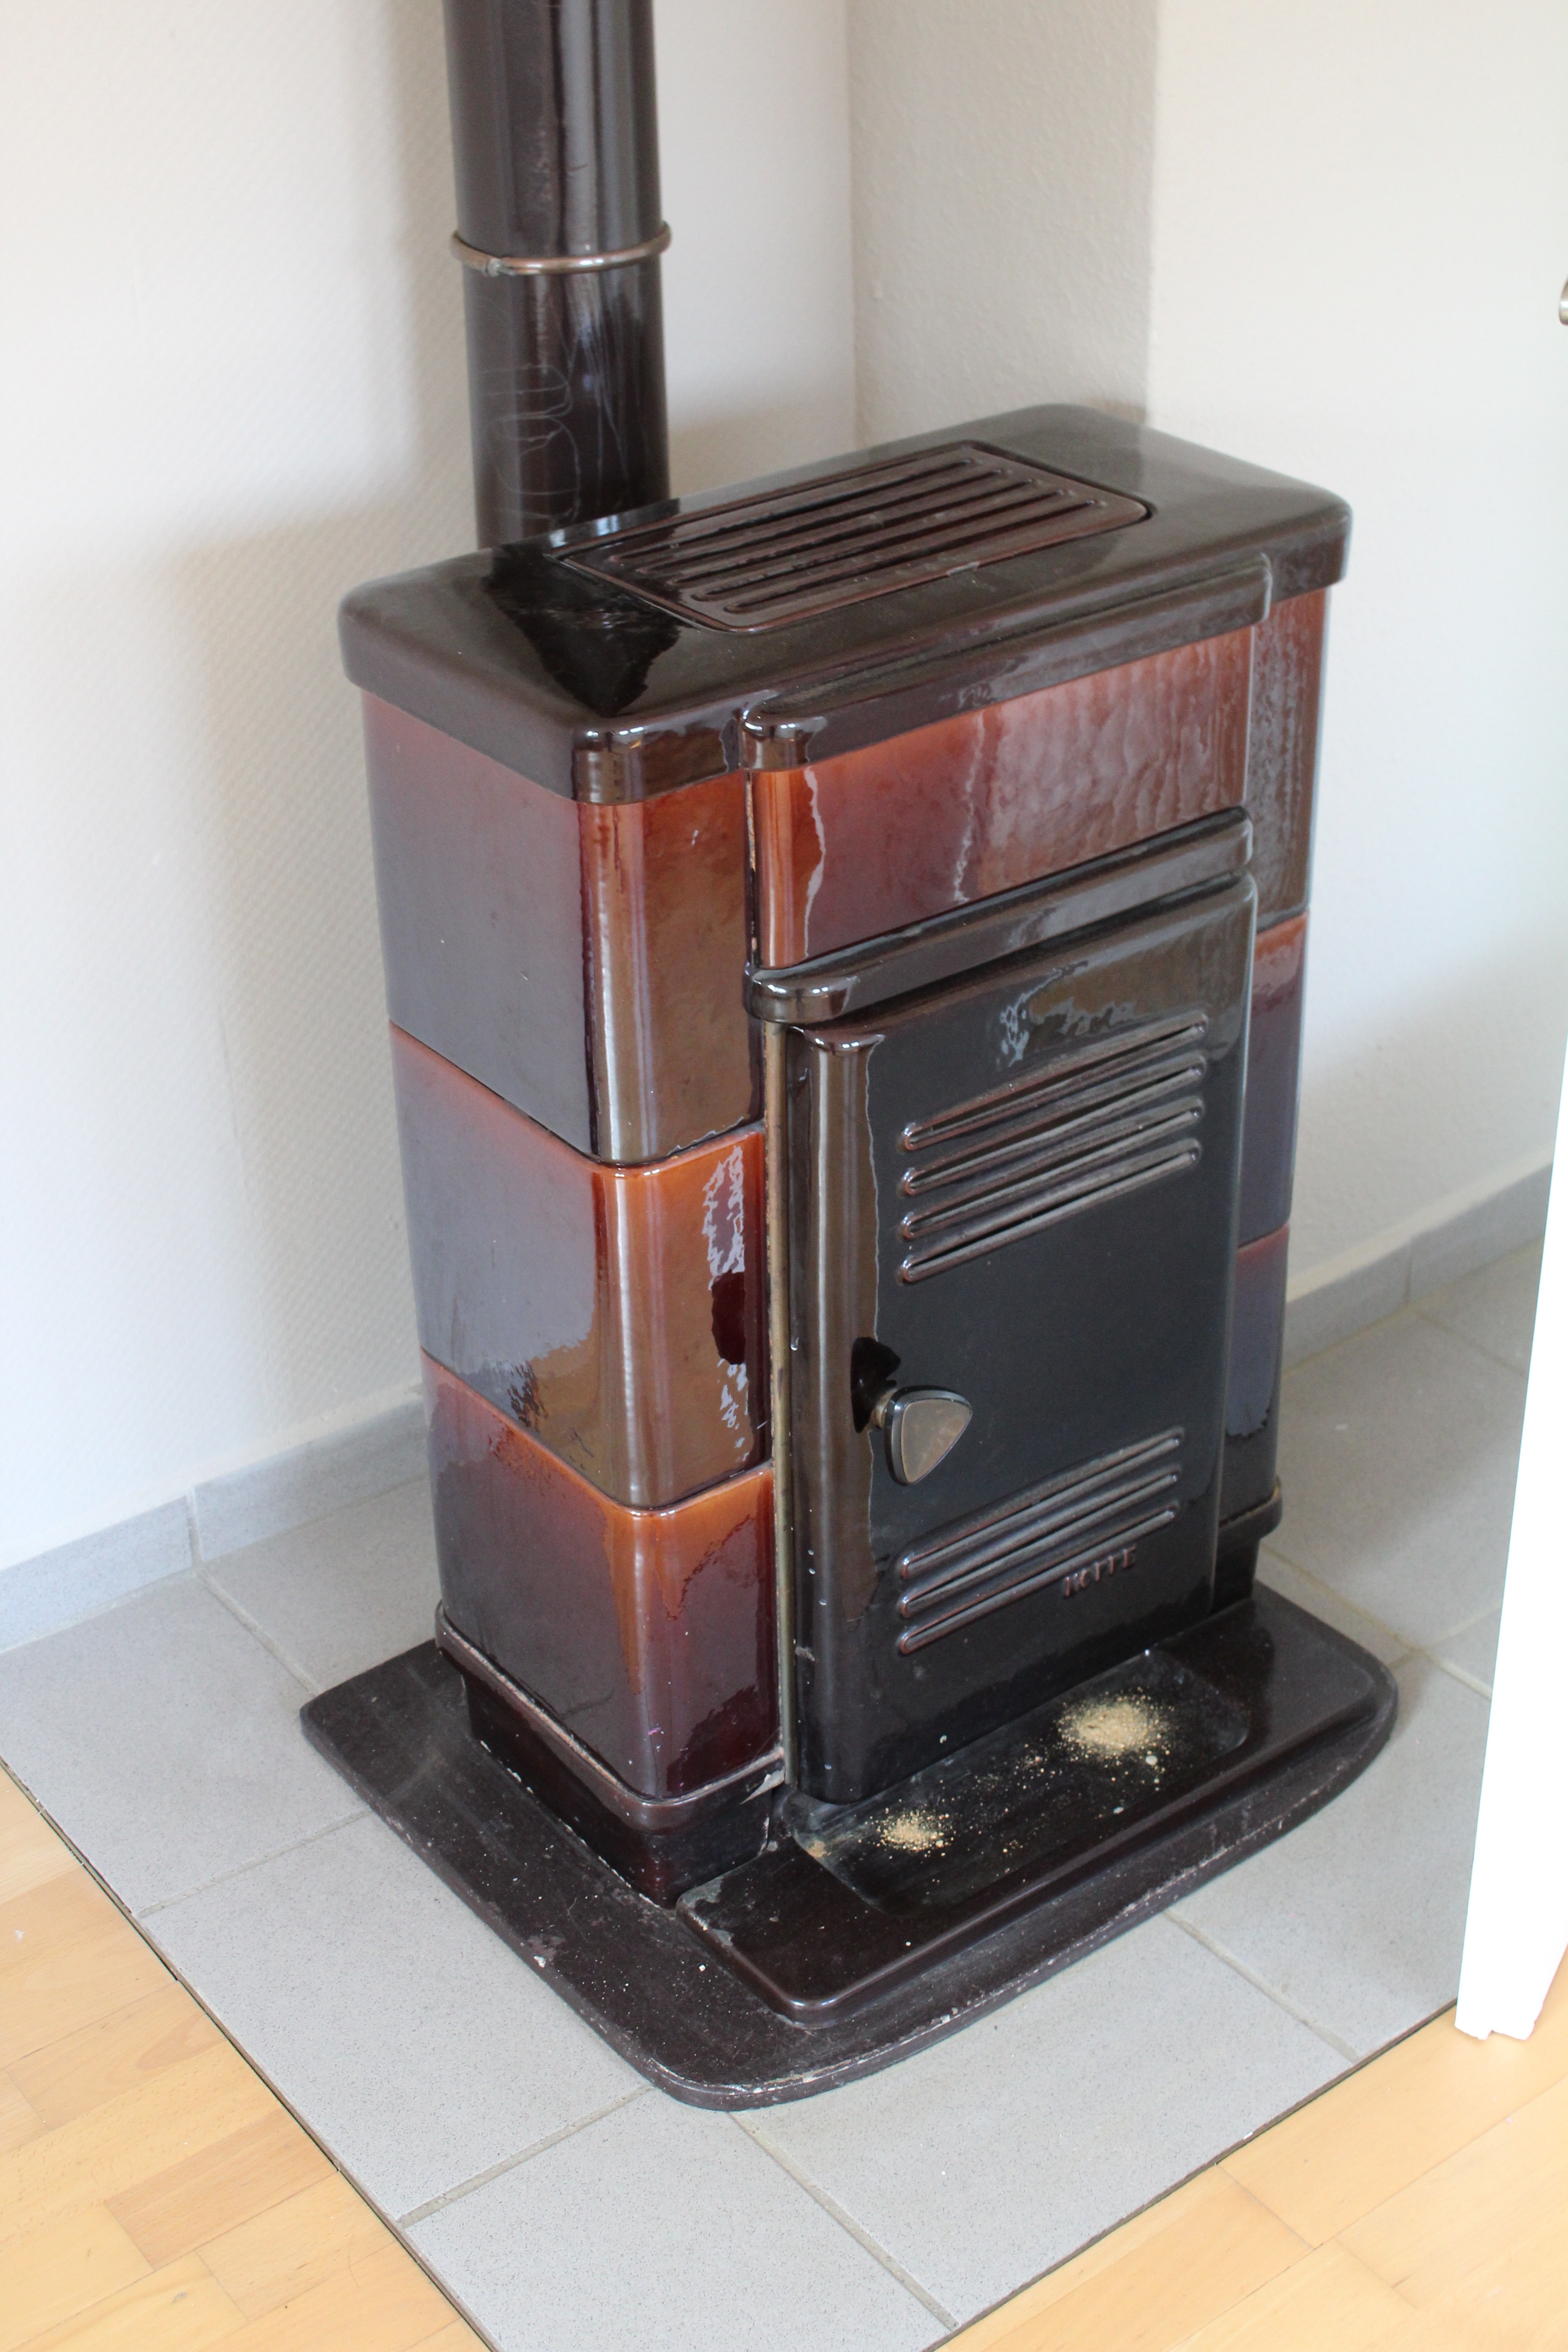
wood, machine, drink, heat, energy, hot, radiator, heating, oven, save, temperature, door handle, wood burning stove, stove pipe, man made object, heating costs